Stedman Machine Company

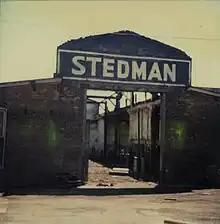
Dismantling of Stedman foundry

The machinery division now represented the company's total activity, and the company name was changed to Stedman Machine Company.